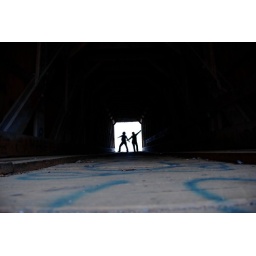
dracann &amp;amp; precious maybe playing in the bunker hill covered bridge